Pohick Church

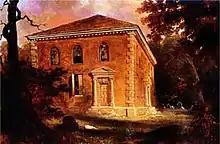
1835 painting of the church by John Gadsby Chapman

The original plan for Pohick Church was drawn up by James Wren, and was identical to that used for both The Falls Church and Christ Church in Alexandria, Virginia; however, at some point during the construction process the footprint of the church was altered to that seen today. Some sources have claimed that George Washington himself drew up the design for the building, and at least one hints that George Mason, too, might have provided input; however, records show that in March 1769 the vestry paid James Wren and William West for the church plans. Construction was initially overseen by the planter Daniel French of Rose Hill, a member of the congregation. He died before completion of the building works, and oversight passed to William Buckland, who was also involved in the building of Gunston Hall nearby, and who may have participated in the decoration of the church interior as well; it is possible that Buckland took over the work at the instigation of his employer, George Mason, who had assumed many of French's debts and obligations at the latter's death. Much of the original woodwork in the building was executed by master carver William Bernard Sears, a longtime associate of Buckland's who was also attached to Gunston Hall, likely in indenture to Mason, and is known to have worked at Mount Vernon as well. The account presented by him for his services survives, and indicates that he was paid £58:19:0 for his craft. Plans for the church complex also called for the installation of mounting blocks and six benches in the churchyard, so that people could sit under the trees, and for the area to be cleared of all rubbish and litter. Washington's records indicate that he took an interest in furnishing the new church; besides paying William Copan for carving ciphers on both his pew and that of his neighbor Fairfax, he fitted his own pew with drawers, and also paid for a latch and a door for the church building.